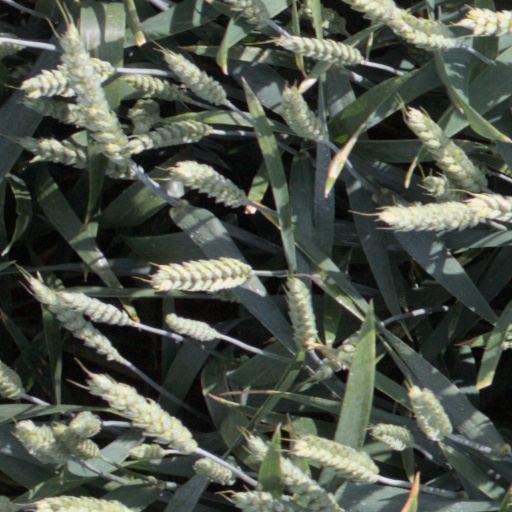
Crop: wheat